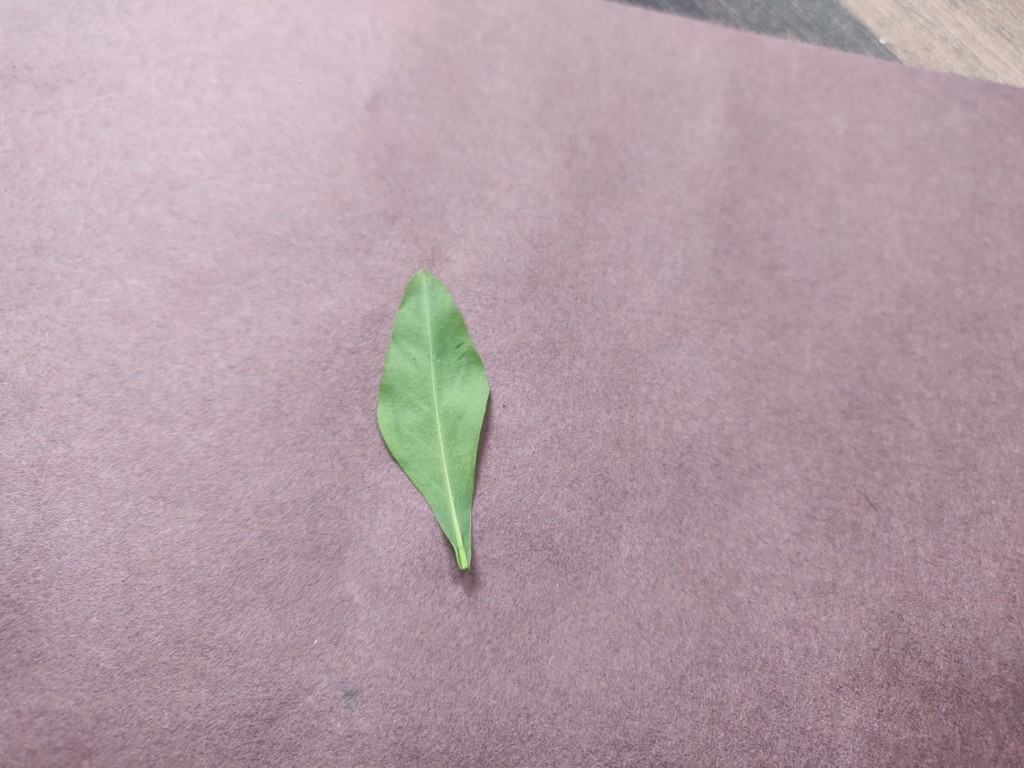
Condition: Healthy
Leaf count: single
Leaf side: back